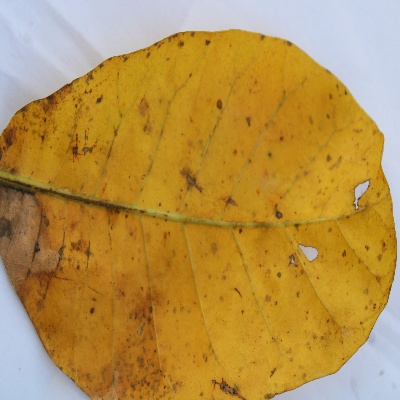
Crop: Cashew
Condition: anthracnose